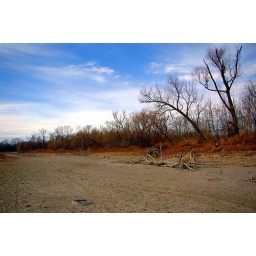
blue sky over a dry lake